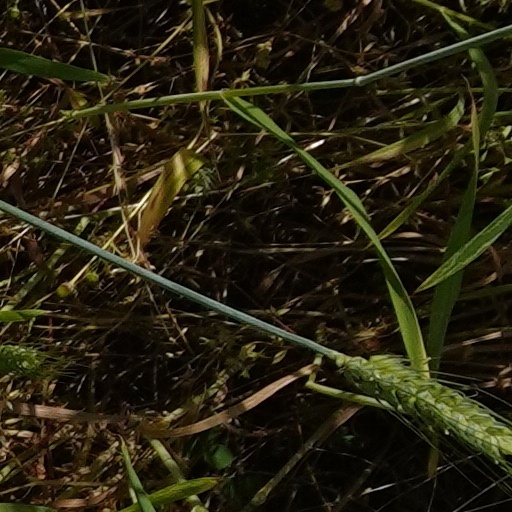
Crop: wheat